The History of British India

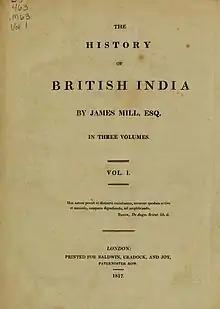
Title page of the first edition

The History of British India is a three-volume work by the Scottish historian, economist, political theorist, and philosopher James Mill, charting the history of Company rule in India. The work, first published in 1817, was an instant success and secured a "modicum of prosperity" for Mill. Mill categorized Indian history into the Hindu, Muslim and British periods on the basis of dominant political powers and their religious affiliations. Mill noted that he had never been to India and was unable to speak any Indian languages, though he claimed that this improved the work's moral objective. In the work, Mill frequently denounced Hindu culture and traditions, and it has been seen by historians as an example of anti-Indian sentiments in Britain during the period.